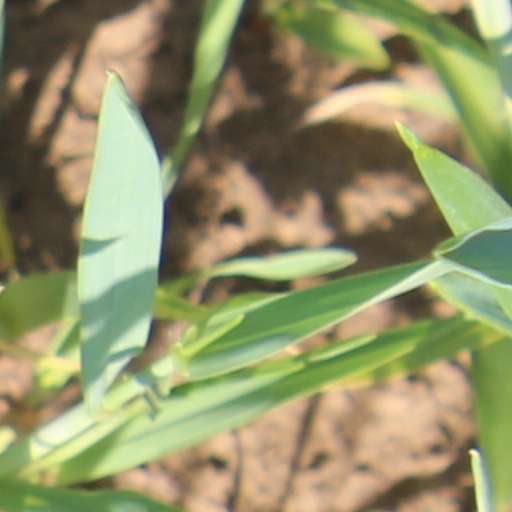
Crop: wheat